Li gui (vessel)

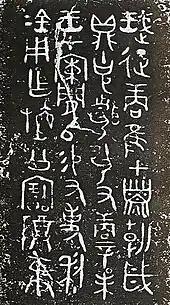
Inscription on the Li "gui"

The Li "gui" is inscribed with thirty-two characters commemorating King Wu of Zhou's conquest of Shang. Transcribed into modern-day regular script, with archaic phonetic loans and digraphs given in parentheses, the full inscription reads: